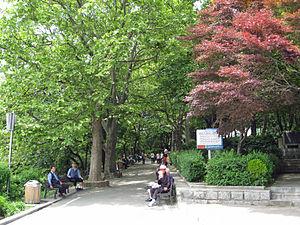
Incheon ou Inchon, est une ville portuaire sud-coréenne située à 50 km à l'ouest de la capitale Séoul, sur la mer Jaune. La ville n'abritait que 4 700 personnes lorsque le port de Jemulpo a été construit en 1883. Aujourd'hui, 2,76 millions de personnes vivent dans la ville, ce qui fait d'elle la troisième ville la plus peuplée de Corée après Séoul et Busan. Comme Séoul, la ville constitue une province à elle seule.